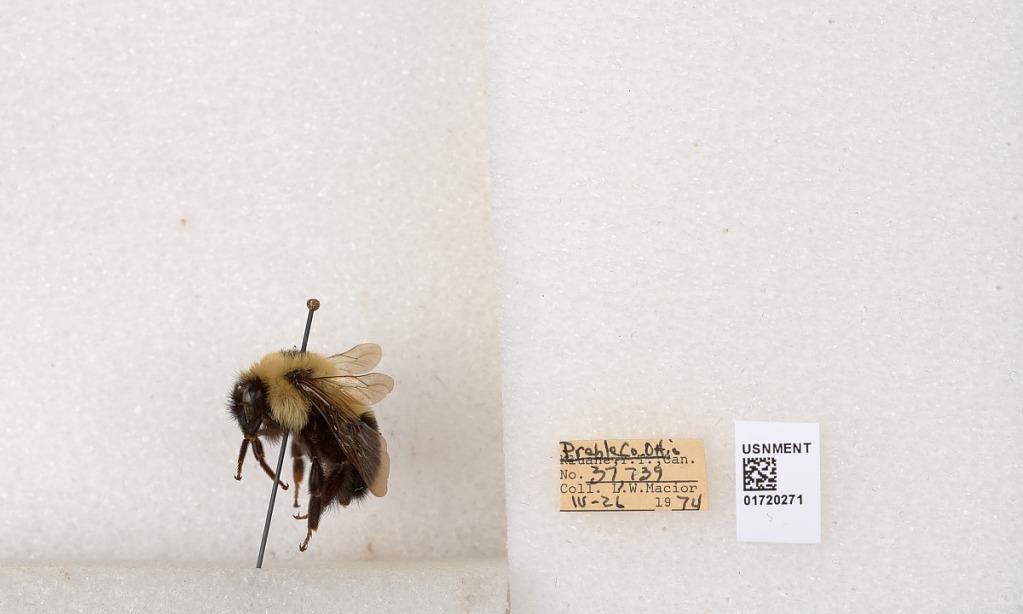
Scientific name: Bombus bimaculatus Cresson
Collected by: L. Macior
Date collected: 1974-4-26
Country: United States
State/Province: Ohio
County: Preble
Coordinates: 39.7416, -84.648